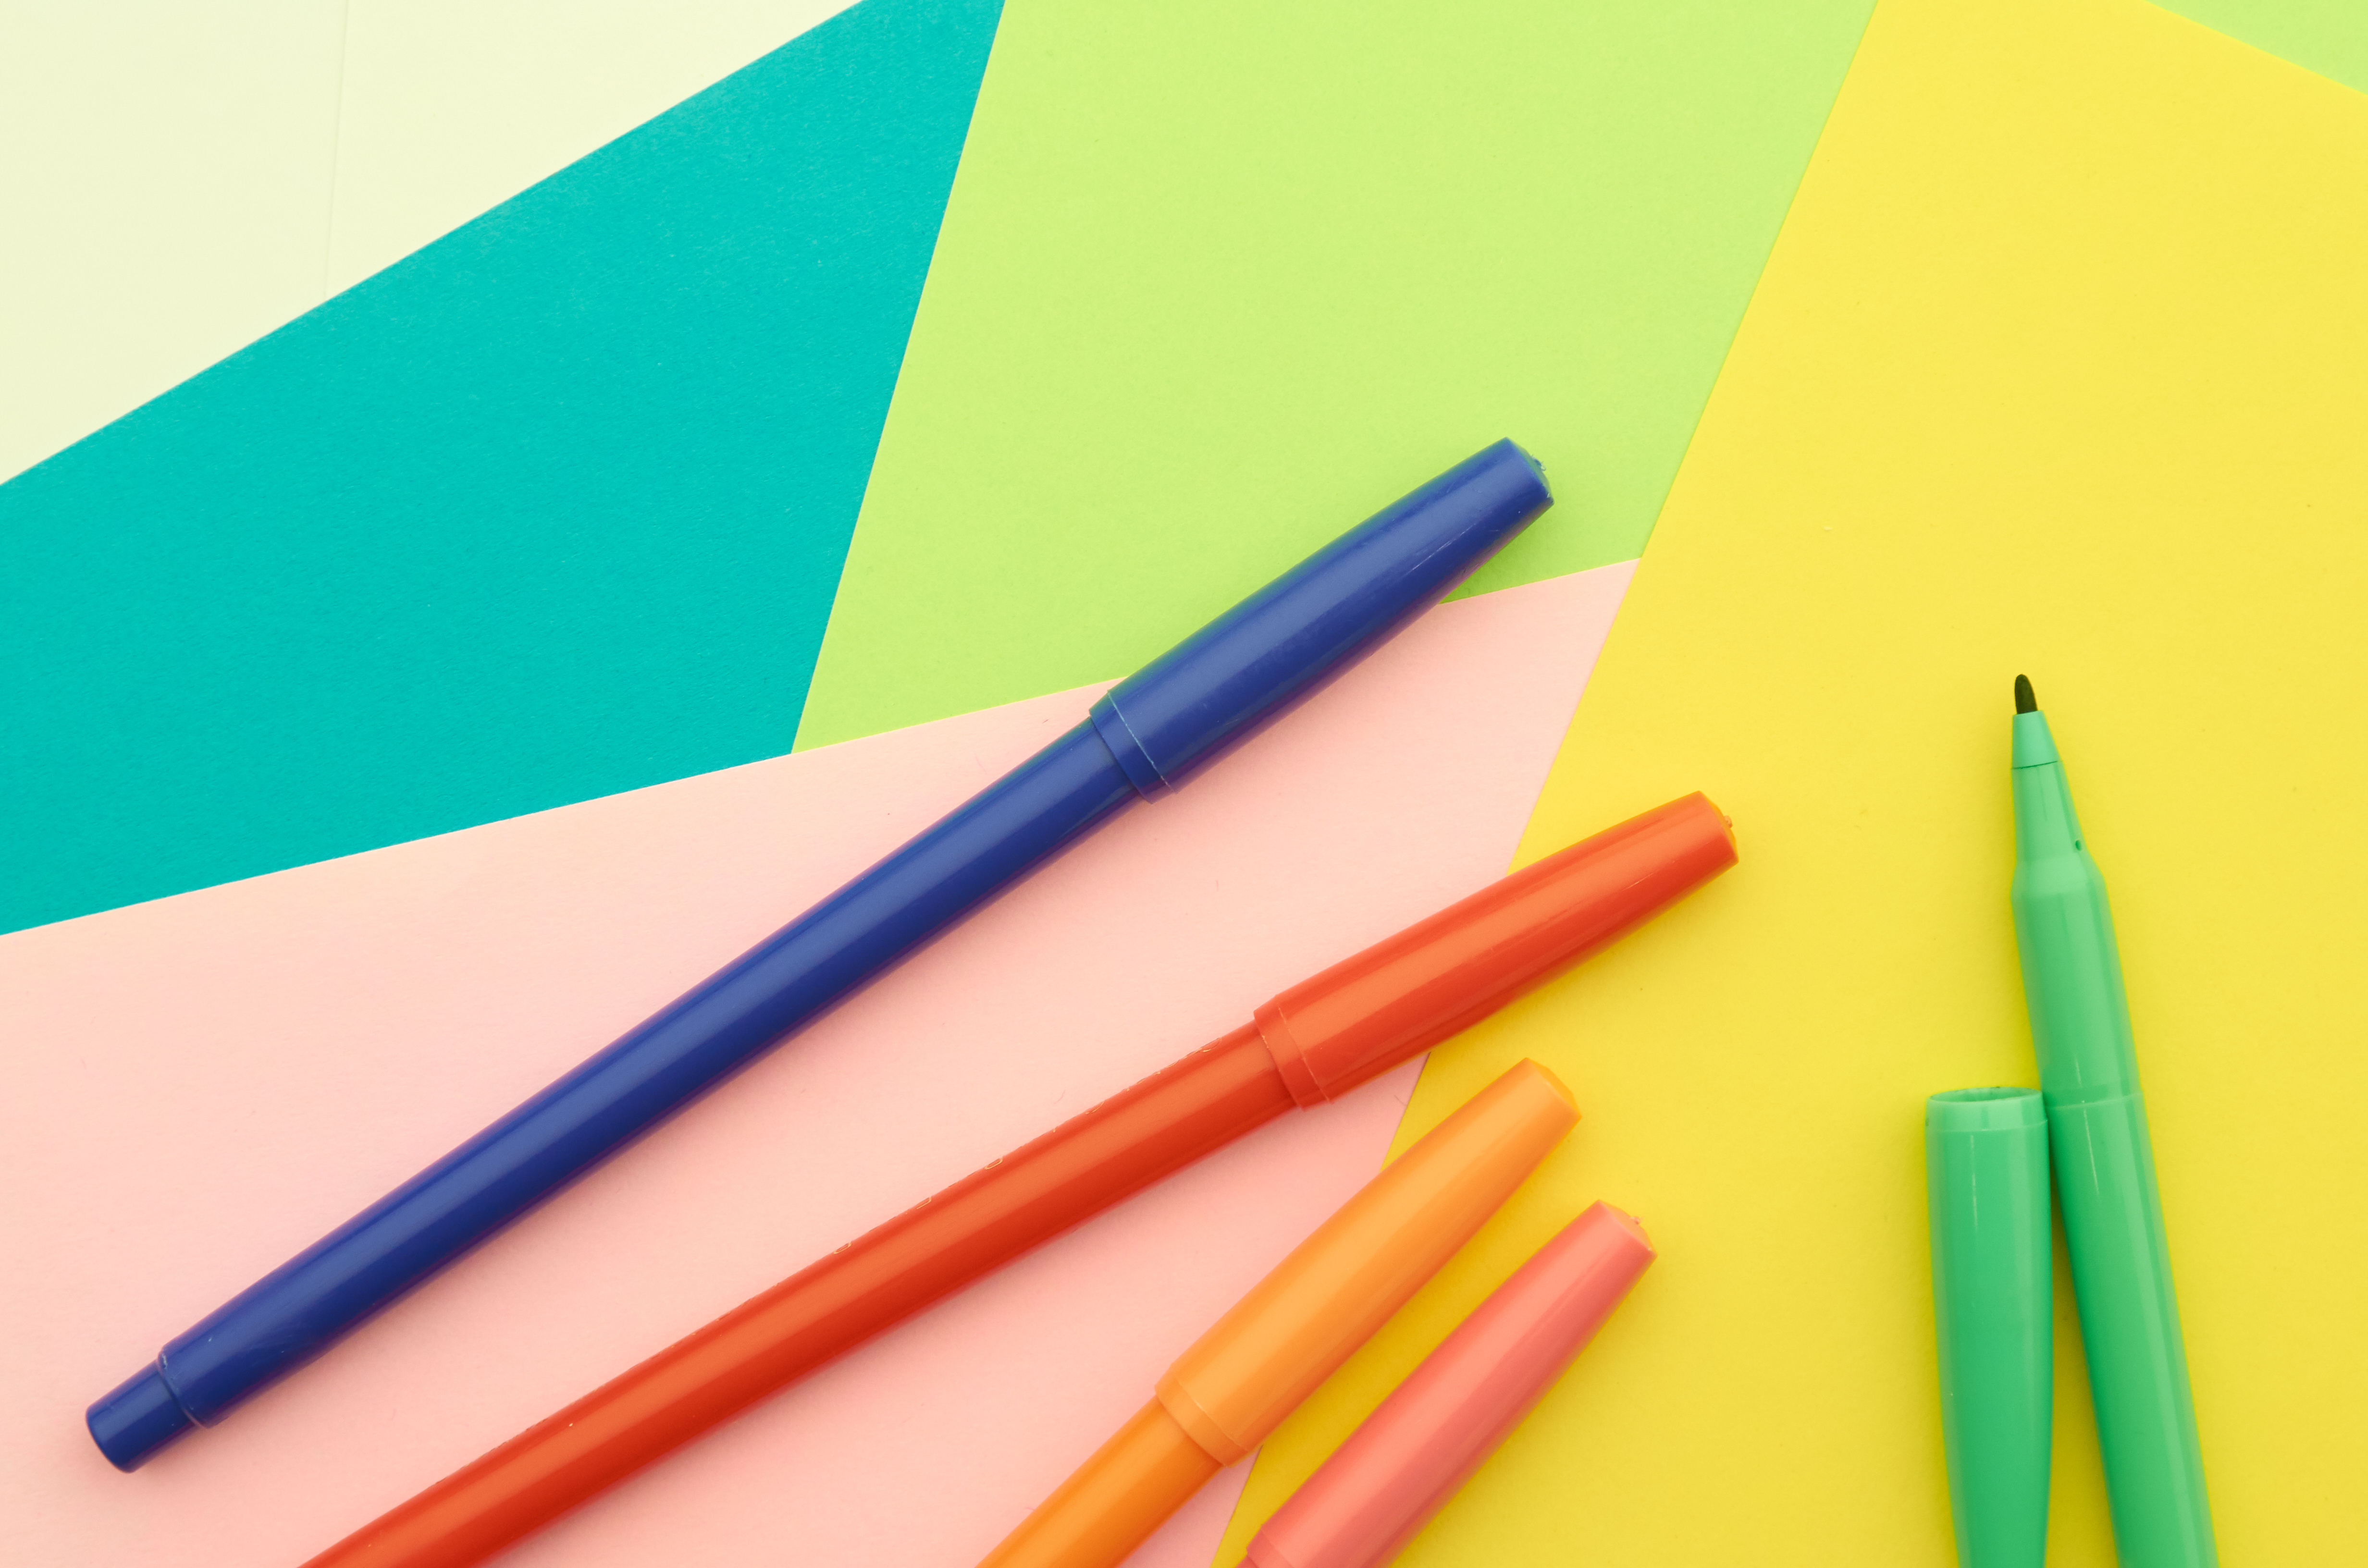
pencil, office supplies, writing implement, stationery, paper, Colorfulness